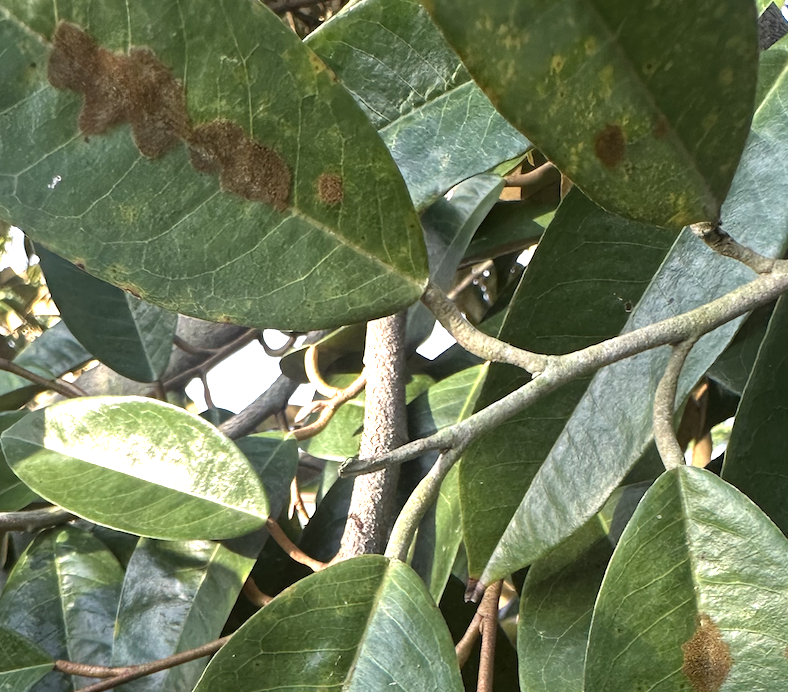
Label: stem_blight